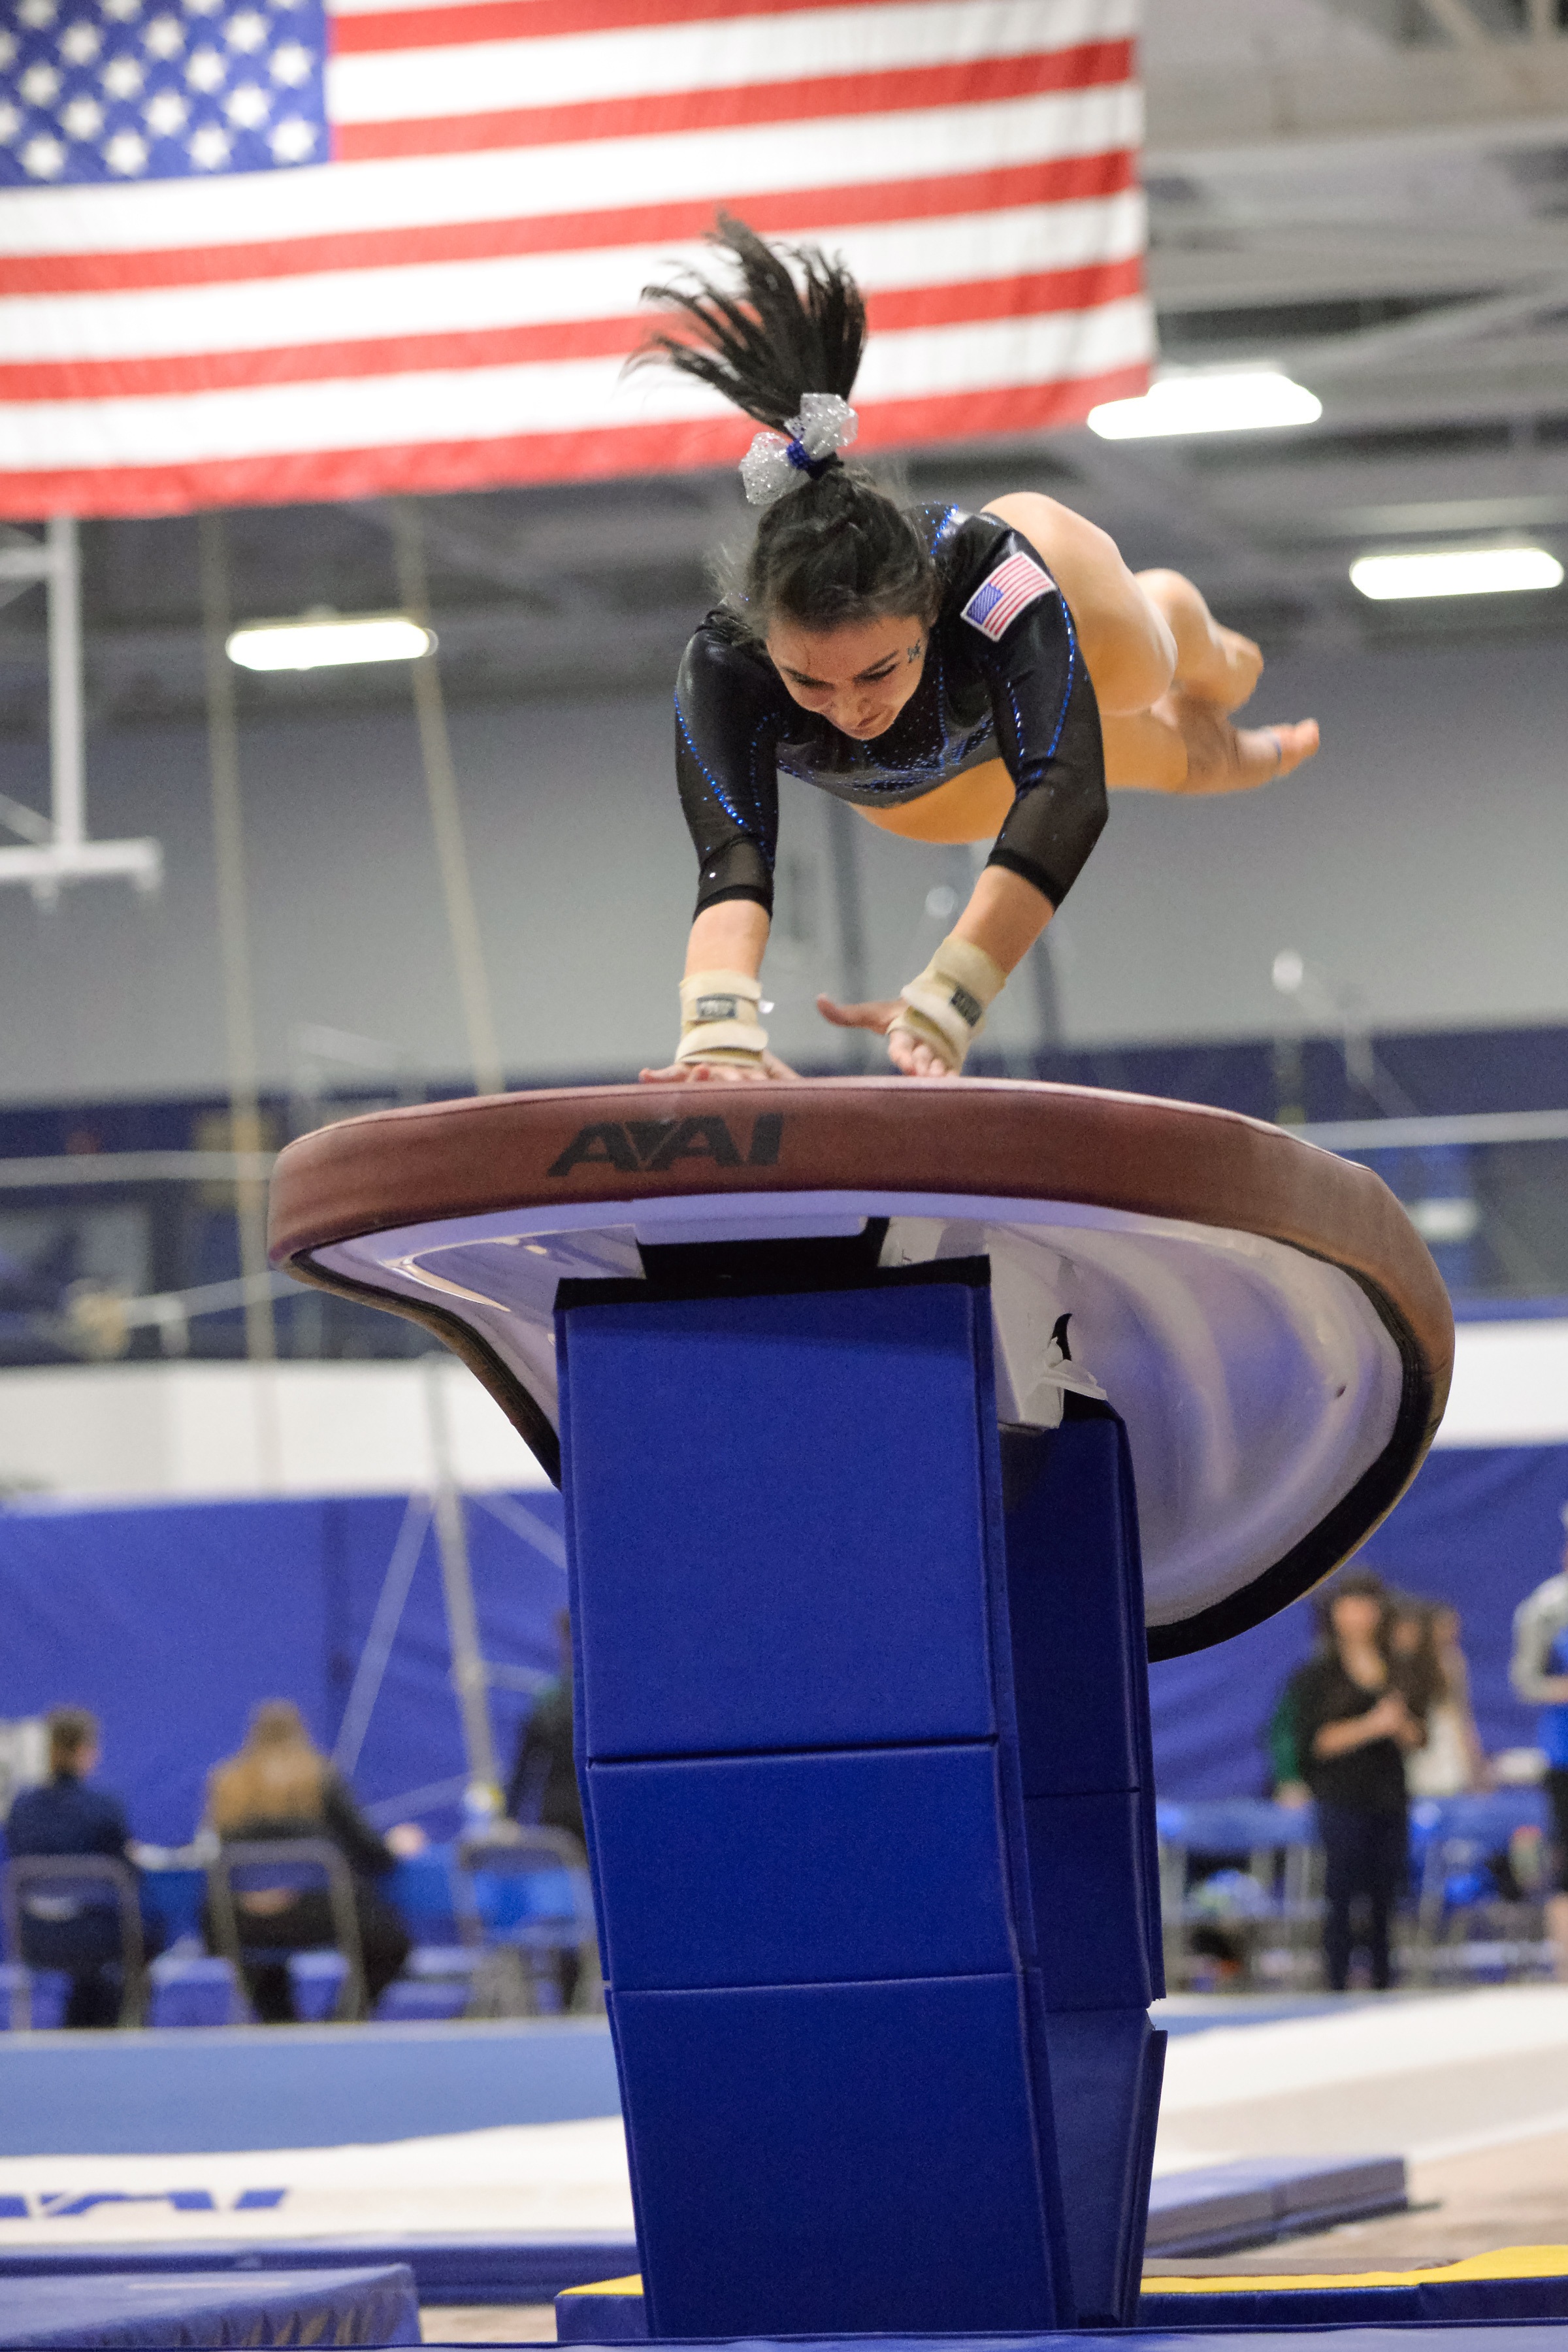
woman, female, exercise, fitness, competition, sports, performance, vault, college, athlete, athletics, strength, gymnastics, somersault, weightlifting, poise, liz copan, physical fitness